Question: What is the man doing with left hand?
Tambaya: Me mutumin yakeyi da hannun hagu?
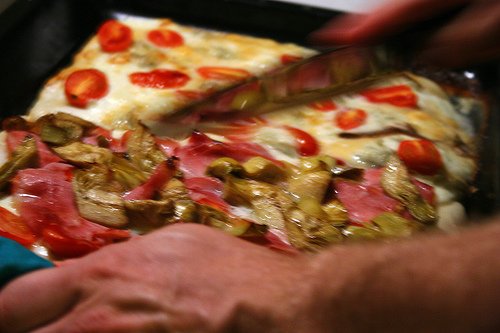
Answer: Steadying pizza while cutting.
Amsa: Tsayarda fizza yayin yankawa.